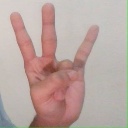
अक्षर: क्ष